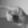
ASL letter: P